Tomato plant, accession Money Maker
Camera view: bottom (45 deg); turntable rotation: 270 degrees
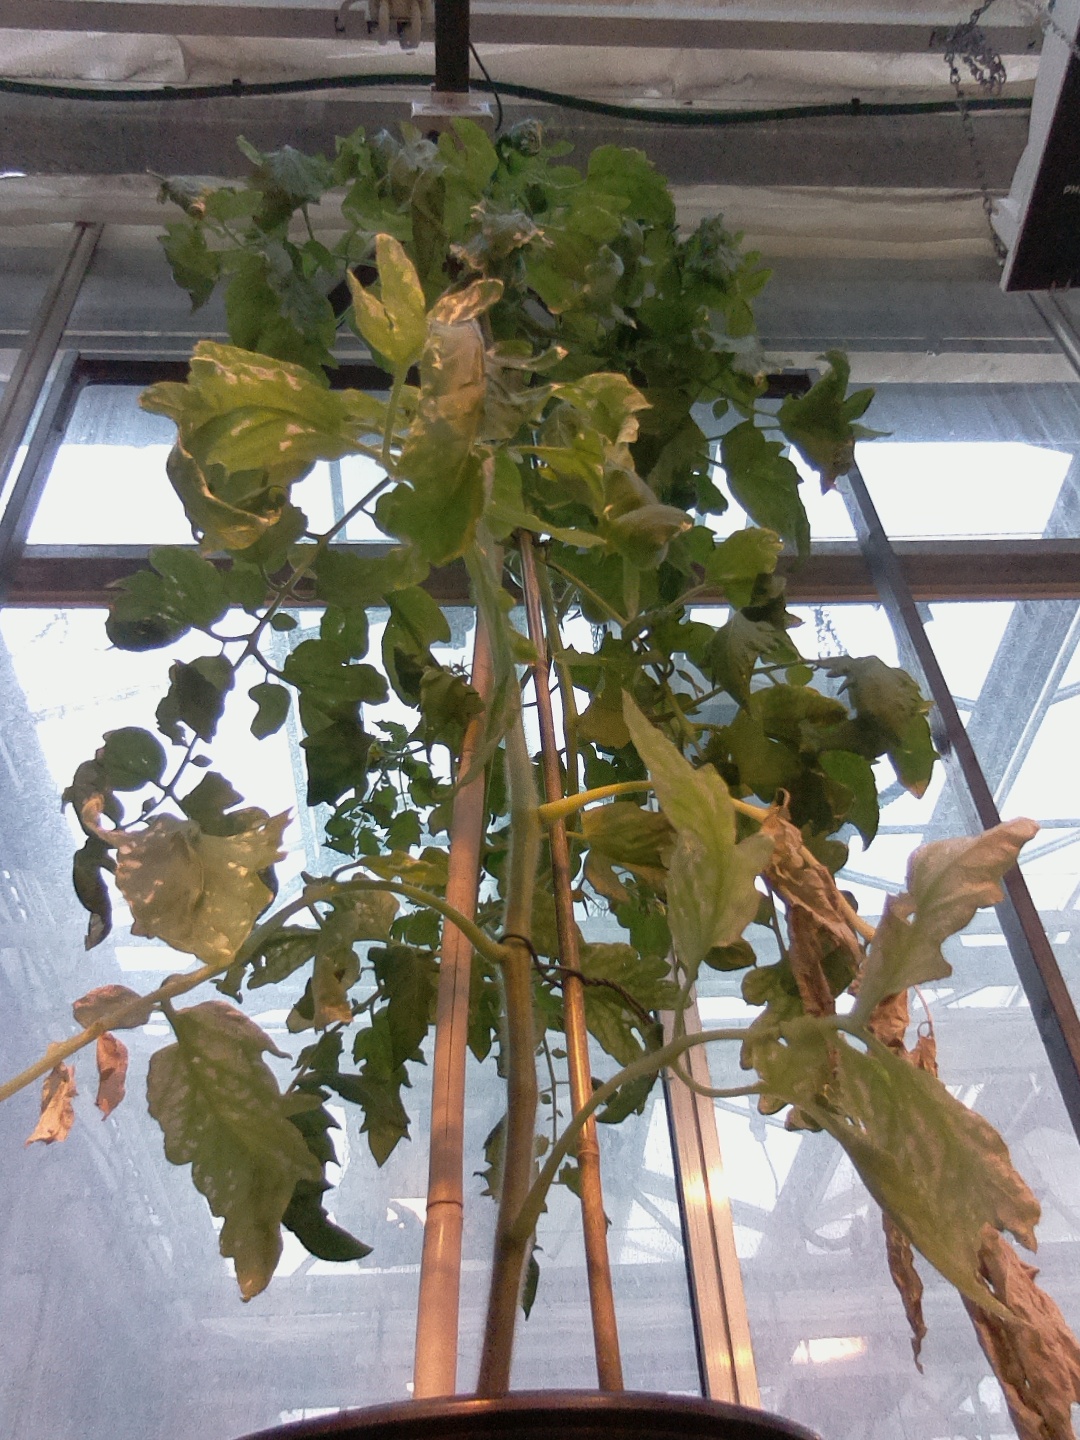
BBCH growth stage 75: 50%-60% of final fruit size